Towneley family

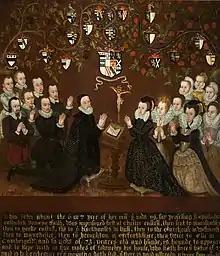
Unknown artist: John and Mary Towneley and family, Towneley Hall Art Gallery & Museum

Son of Sir John's second son Charles and Elizabeth Kaye. Half-brother through his mother to Alexander Nowell, and Lawrence Nowell (amongst others). Often known as John Towneley of Gray's Inn because he was a Lawyer. Acquired Towneley by his marriage in 1557 to then 16-year-old Mary, his first cousin once removed, he being a grandchild and she a great-grandchild of Sir John. Fined and imprisoned several times between 1573 and 1594 for recusancy and giving shelter to Catholic priests during the reign of Elizabeth I.